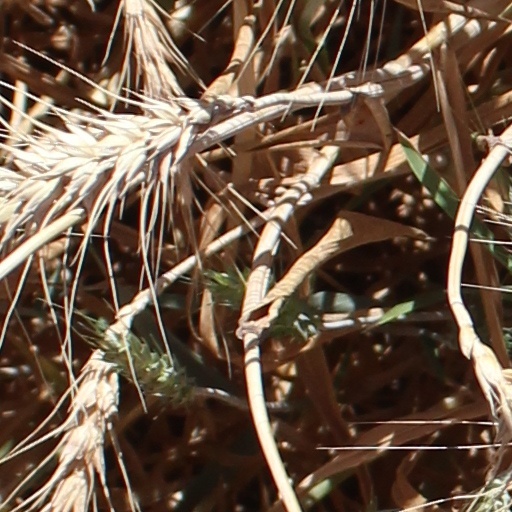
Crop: wheat